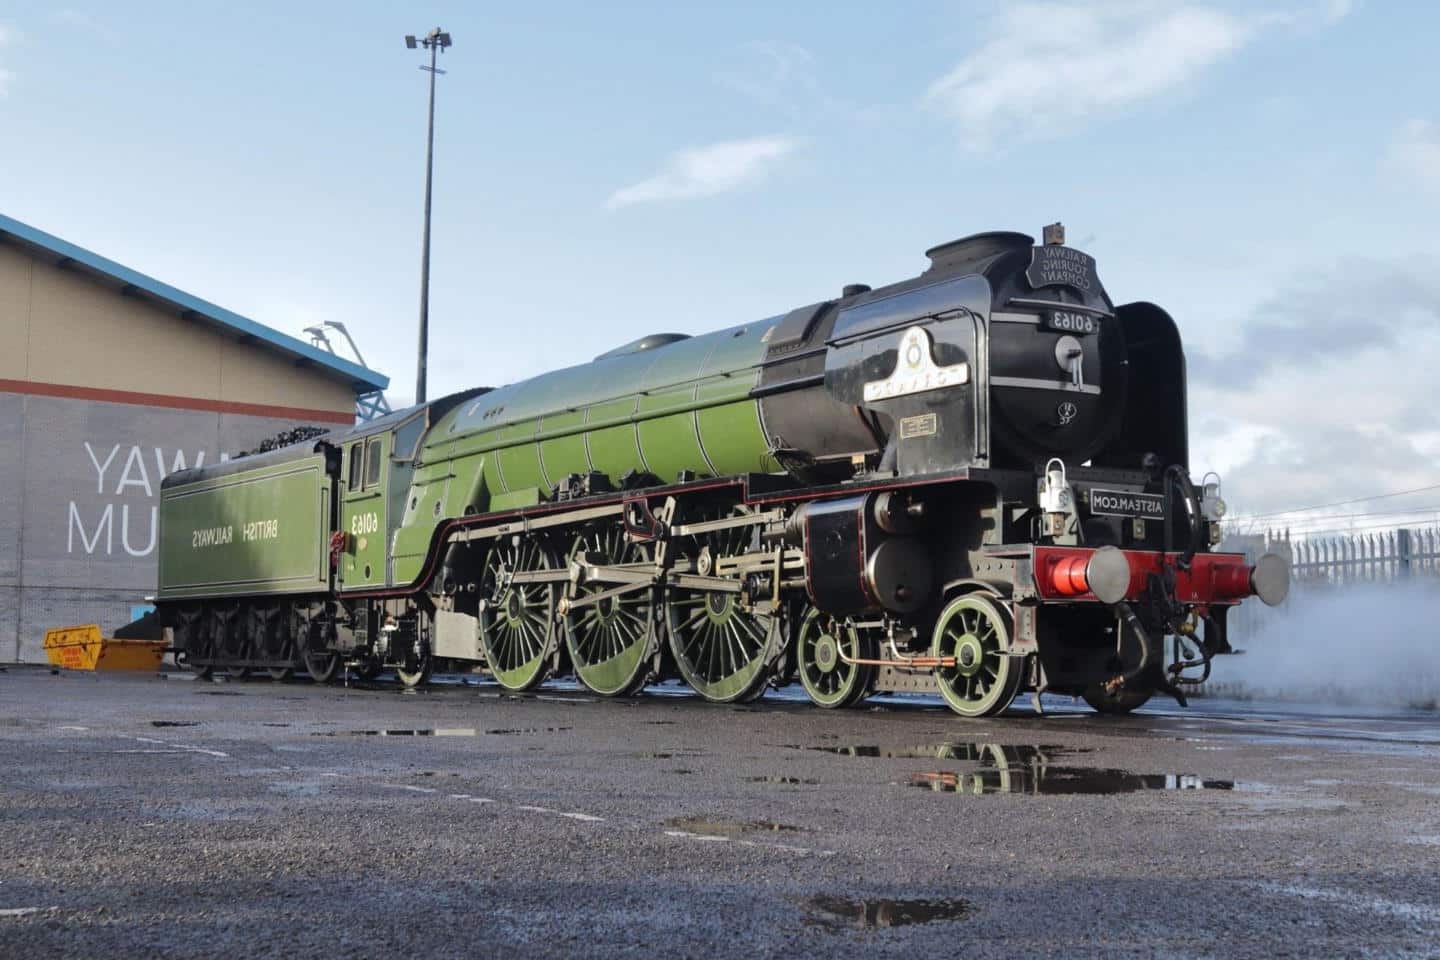
Vehicle type: Trains